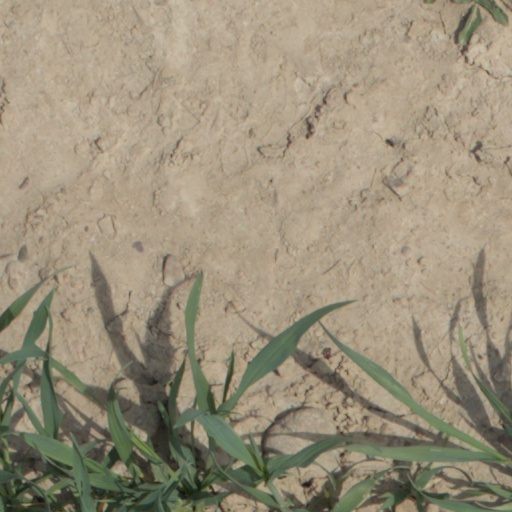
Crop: wheat